Village East by Angelika

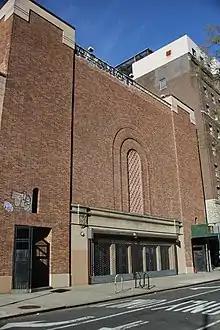
12th Street facade

In October 1953, Norris Houghton and T. Edward Hambleton formed the Phoenix Theatre company and leased the Jaffe Art Theatre, initially for a series of five plays. The Phoenix Theatre was a pioneering project in the development of off-Broadway, with a different approach to legitimate theatre than found on Broadway. Houghton and Hambleton had wanted a theater away from Broadway's Theater District. The Jaffe Art Theatre had appealed to them because it was newer than most Broadway venues and also because it was close to Stuyvesant Town–Peter Cooper Village, which had 30,000 residents. The group planned to charge a relatively cheap $1.20 to $3.00 per ticket; in return, performers would not be paid more than $100 per week, and each show would have a four-week limited run. A writer for "Variety" described Phoenix's formation as "one of the most important off-Broadway developments of recent years".